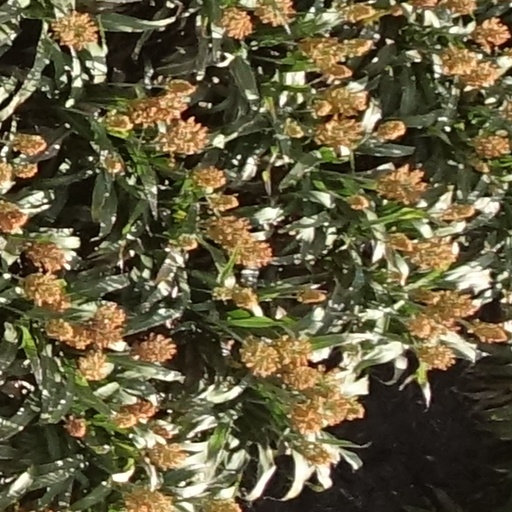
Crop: sorghum